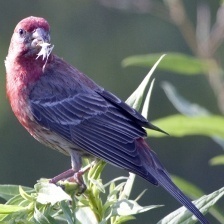
Species: PURPLE FINCH
Scientific name: HAEMORHOUS PURPUREUS
ImageNet parent category: house_finch